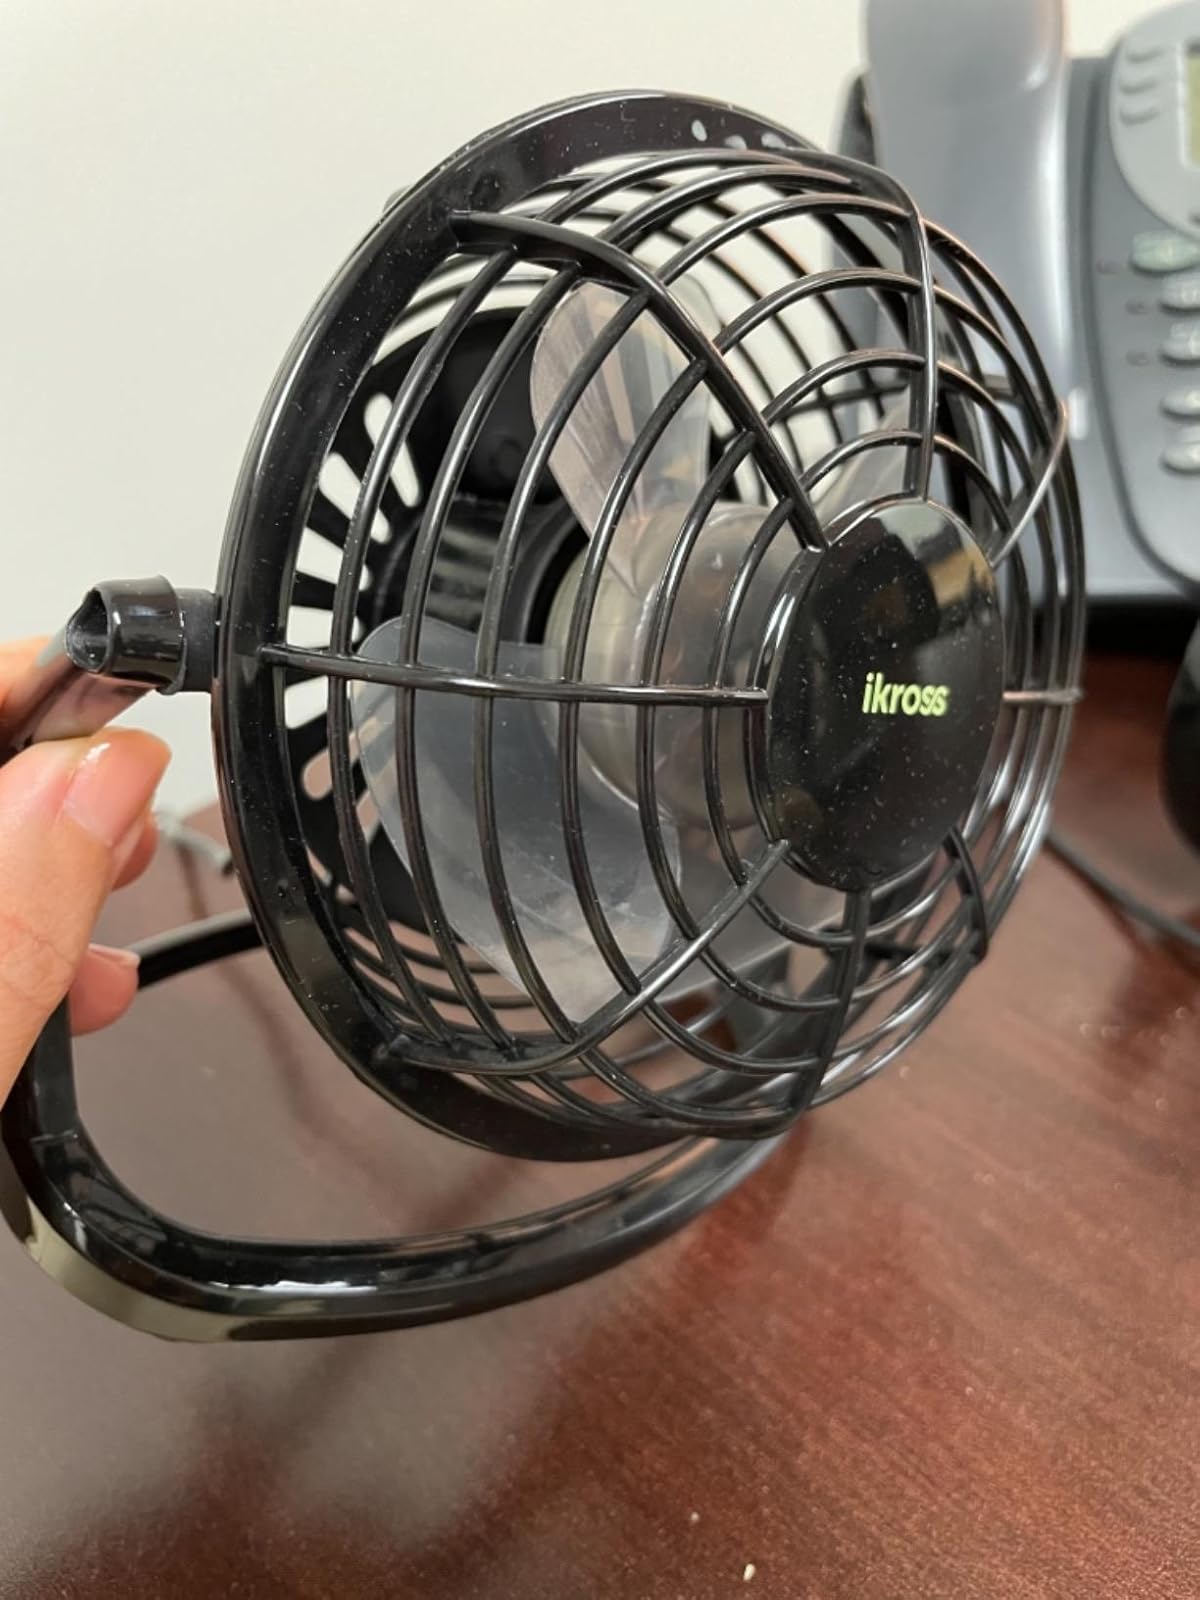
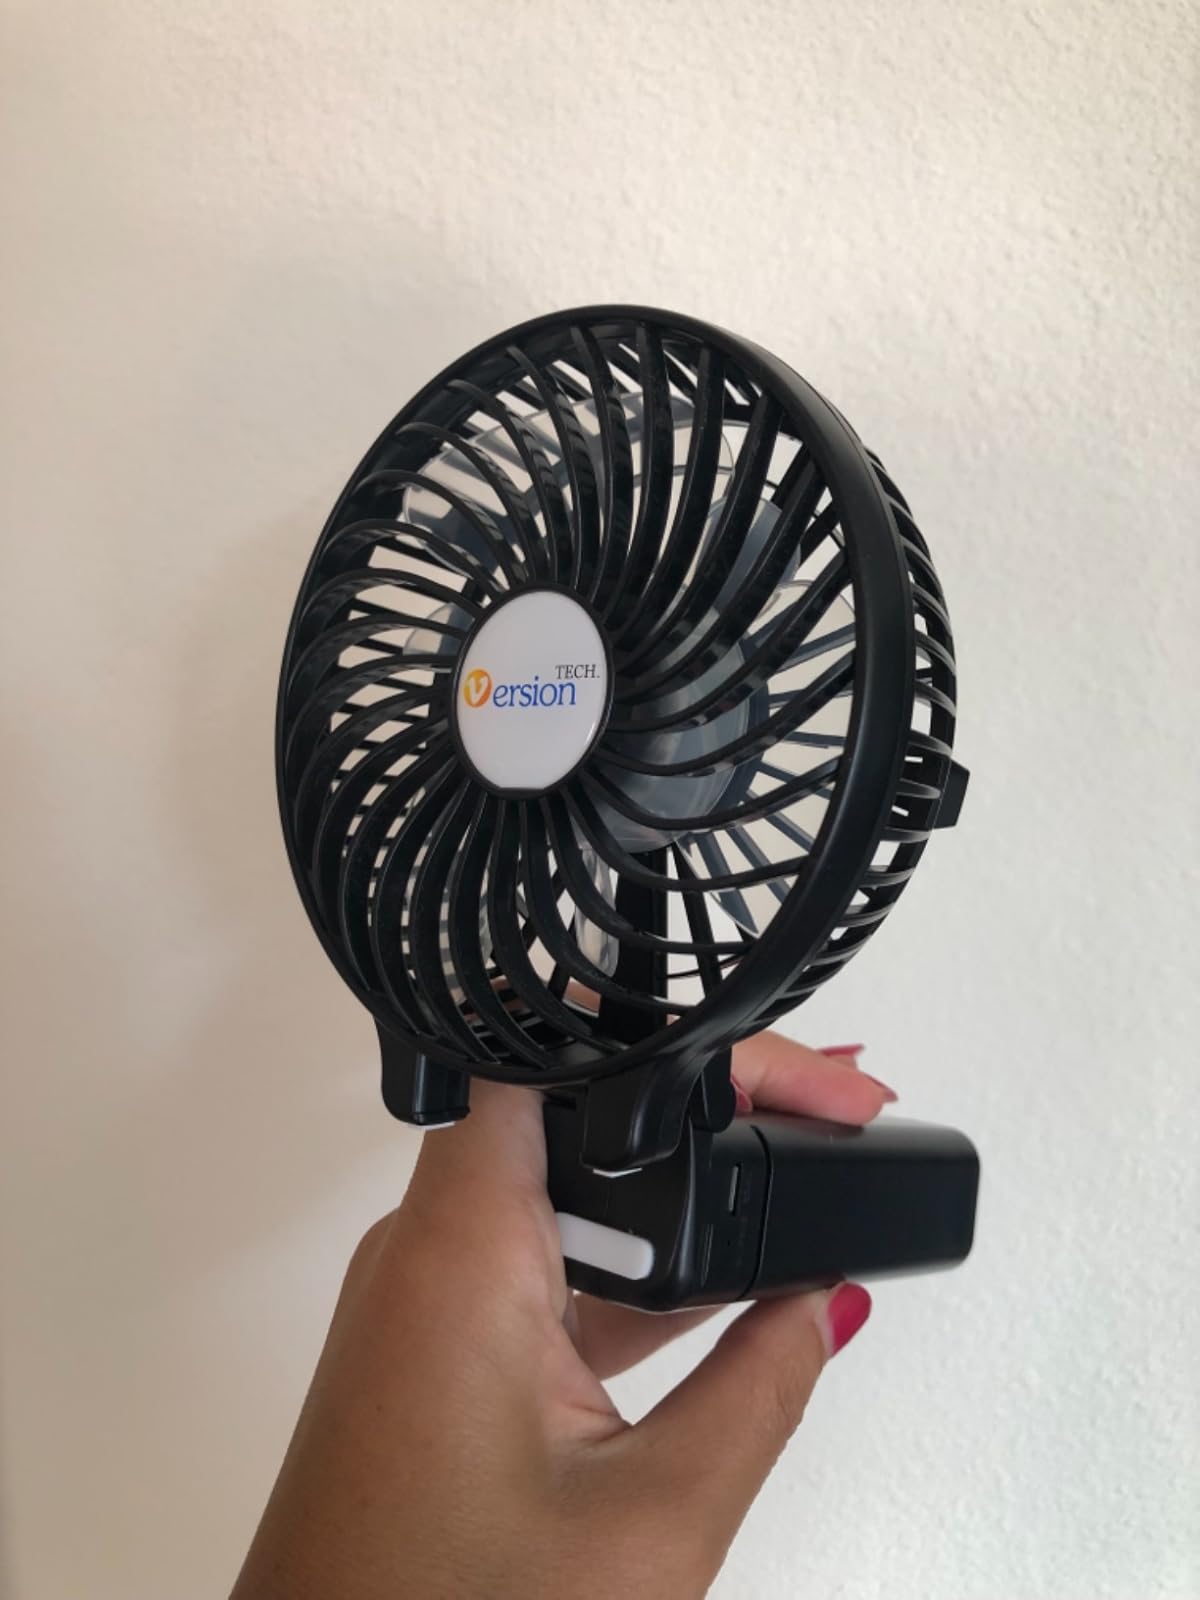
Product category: fan
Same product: no